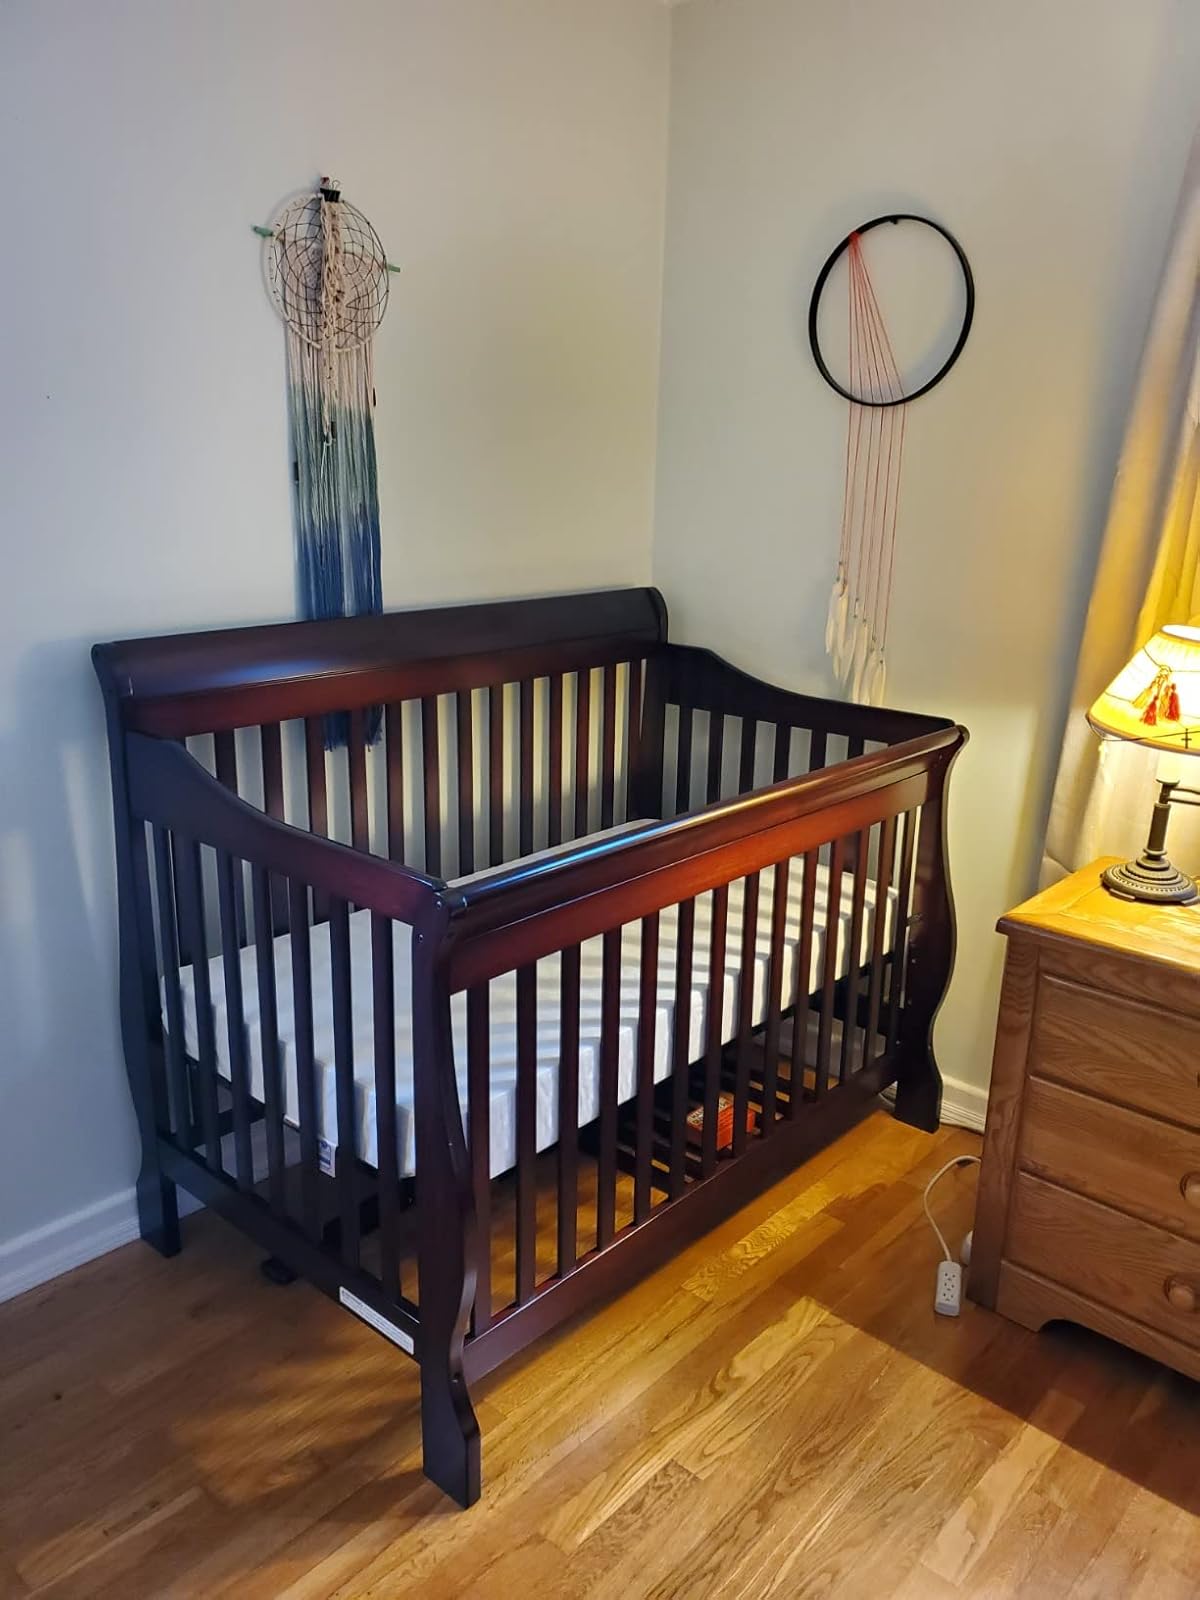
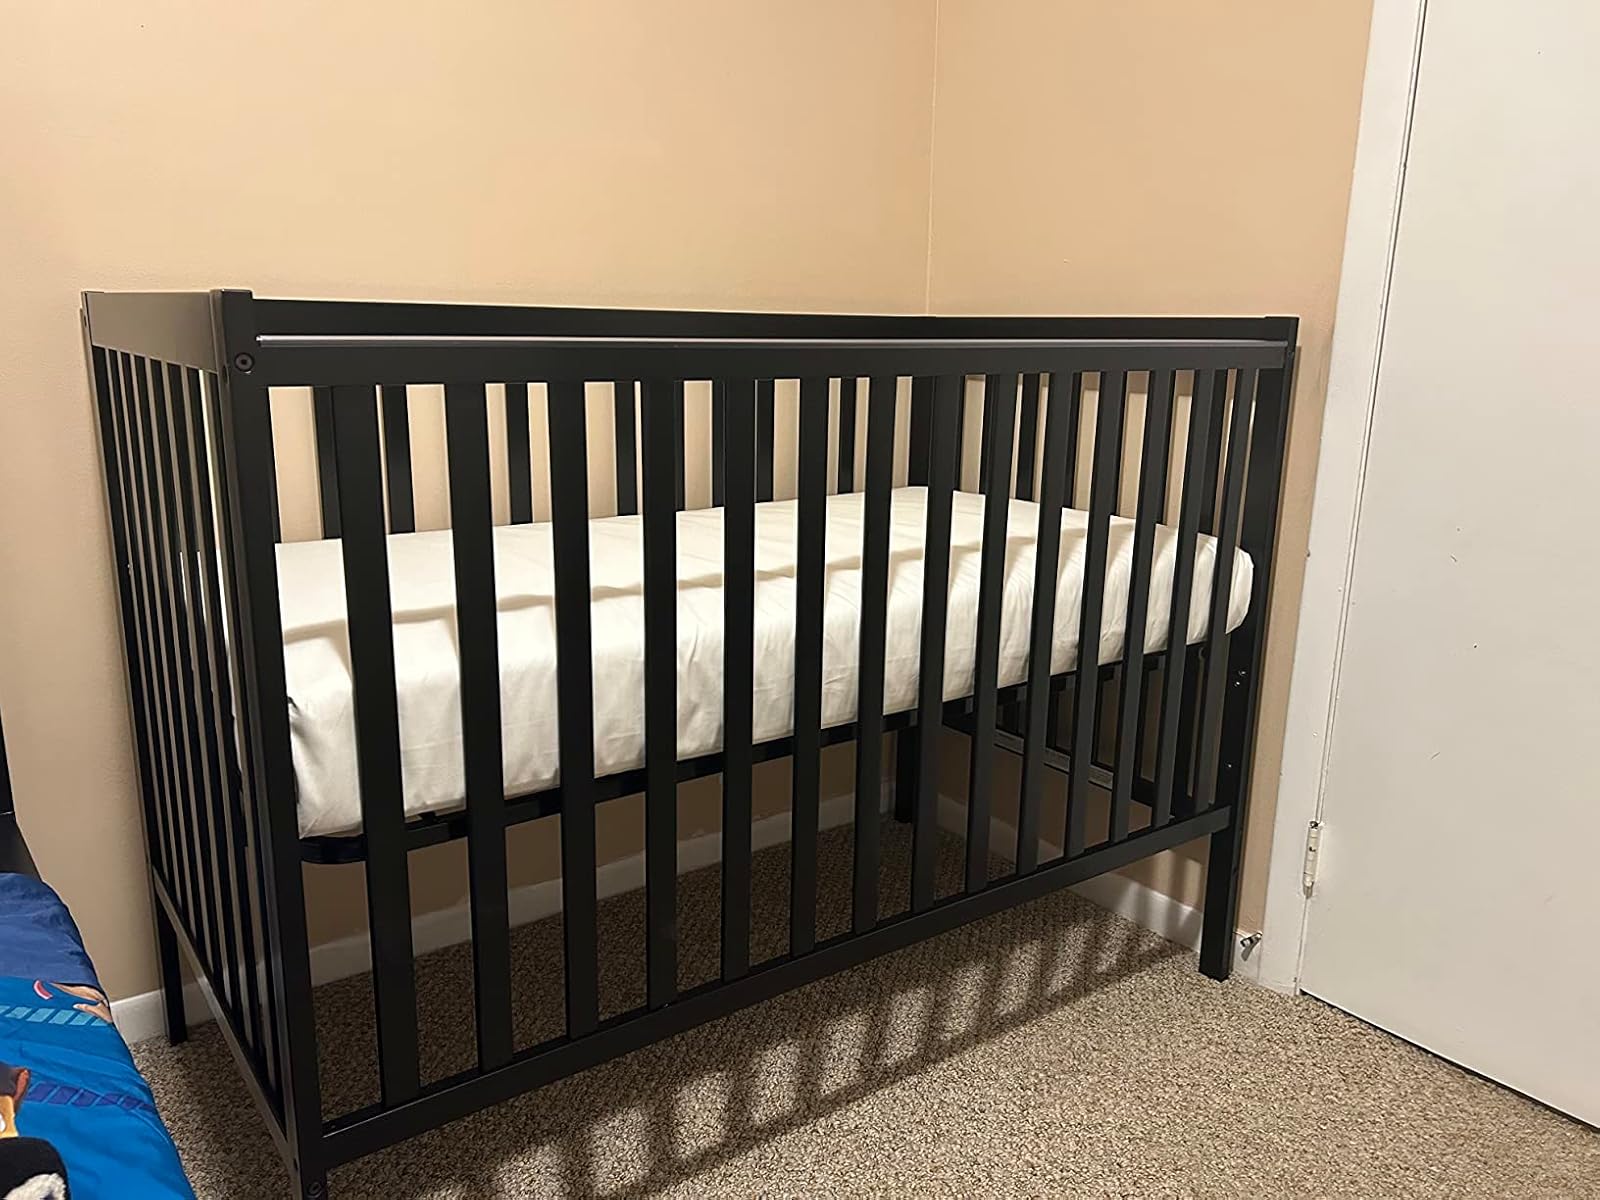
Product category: products_crib
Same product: no